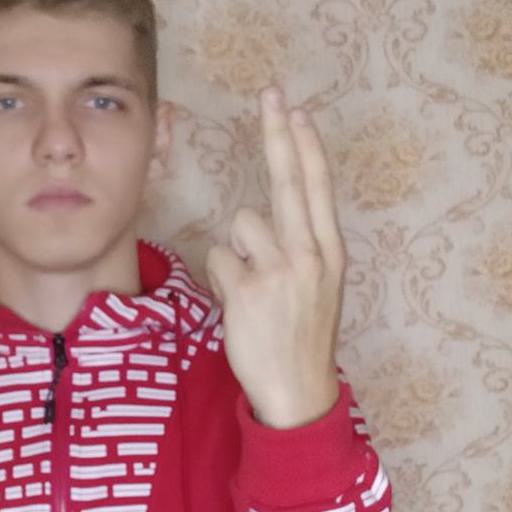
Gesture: two_up_inverted